Half-arch (crown)

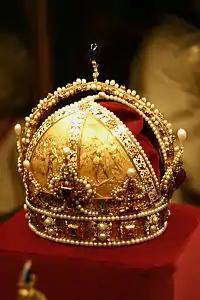
Crown of Rudolf IIThe Crown of the Austrian Empire

In some crowns, such as the British Imperial State Crown, the half-arches are detachable, allowing the crown to be worn as a circlet. Alexandra of Denmark, Mary of Teck and Elizabeth Bowes-Lyon (British queens consort Alexandra, Mary and Elizabeth) all at various stages wore their own crowns as circlets, particularly after the deaths of the husbands, when one of their children was on the throne and they were the queen mother.